106th Regiment of Foot (Bombay Light Infantry)

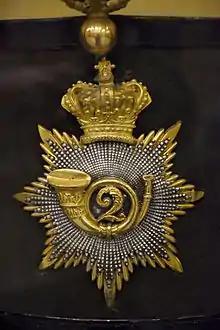
Officer's shako plate of the 2nd Bombay European Regiment, 1837-1862, from the Durham Light Infantry museum

On 29 July 1839 the Honourable East India Company resolved to add a regiment of infantry to each of the armies of the Presidencies (Bengal, Madras and Bombay). The smallest Presidency thus gained the 2nd Bombay (European) Regiment at Pune, based around a cadre of officers and men from the 1st Bombay European Regiment returned from Kharg Island and Aden. The regiment was intended from the start to be a light infantry regiment, and although the order for that was revoked in January 1840, it was reinstated in that November. By that time the regiment was over its establishment strength of 967 officers and men including 87 men from the wreck of the "Lord William Bentnick".